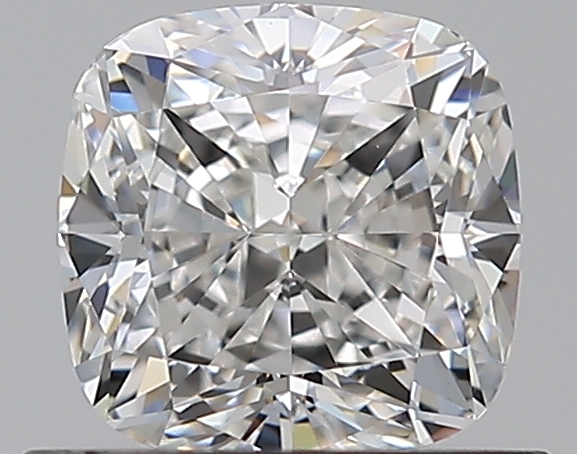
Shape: cushion
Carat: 0.81
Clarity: VVS2
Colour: G
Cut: EX
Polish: EX
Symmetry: EX
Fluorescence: N
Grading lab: GIA
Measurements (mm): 5.17 x 5.15 x 3.55